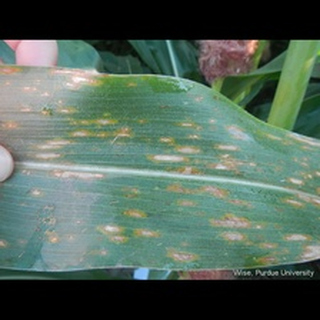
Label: corn_gray_leaf_spot